Lands of Elliston

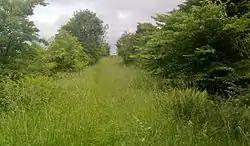
The old Paisley to Beith Road near the site of Linnister Farm.

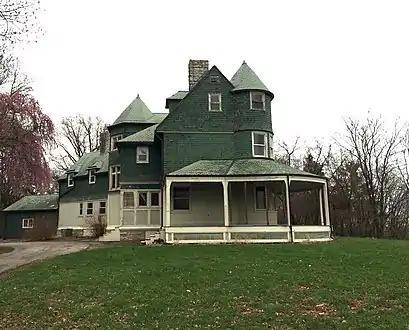
Eliestoun House was designed by Alexander Wadsworth Longfellow Jr. It was completed in 1890 and is on the Principia College campus. Photographed in 2014.

The tower of Elliston guarded the important land route to the south at a time when no road existed closer to Lochwinnoch. This route was the Beith to Paisley Road as clearly marked on Roy's 1747 map that ran up from Beith, ran near Beltree farm passed Earlston Farm and the demolished Ward House through the Linnister Glen and the ruined Linnister Farm to cross the Elliston Burn. The old road continued up the valley side to run past the castle, then across the neighbouring fields before entering via Low Howwood along the remaining section of the road that then runs passed Glenfall House (Aitkins whinstone Quarry site), originally continuing on to George Street across land now built on; George Street has therefore become a cul-de-sac.